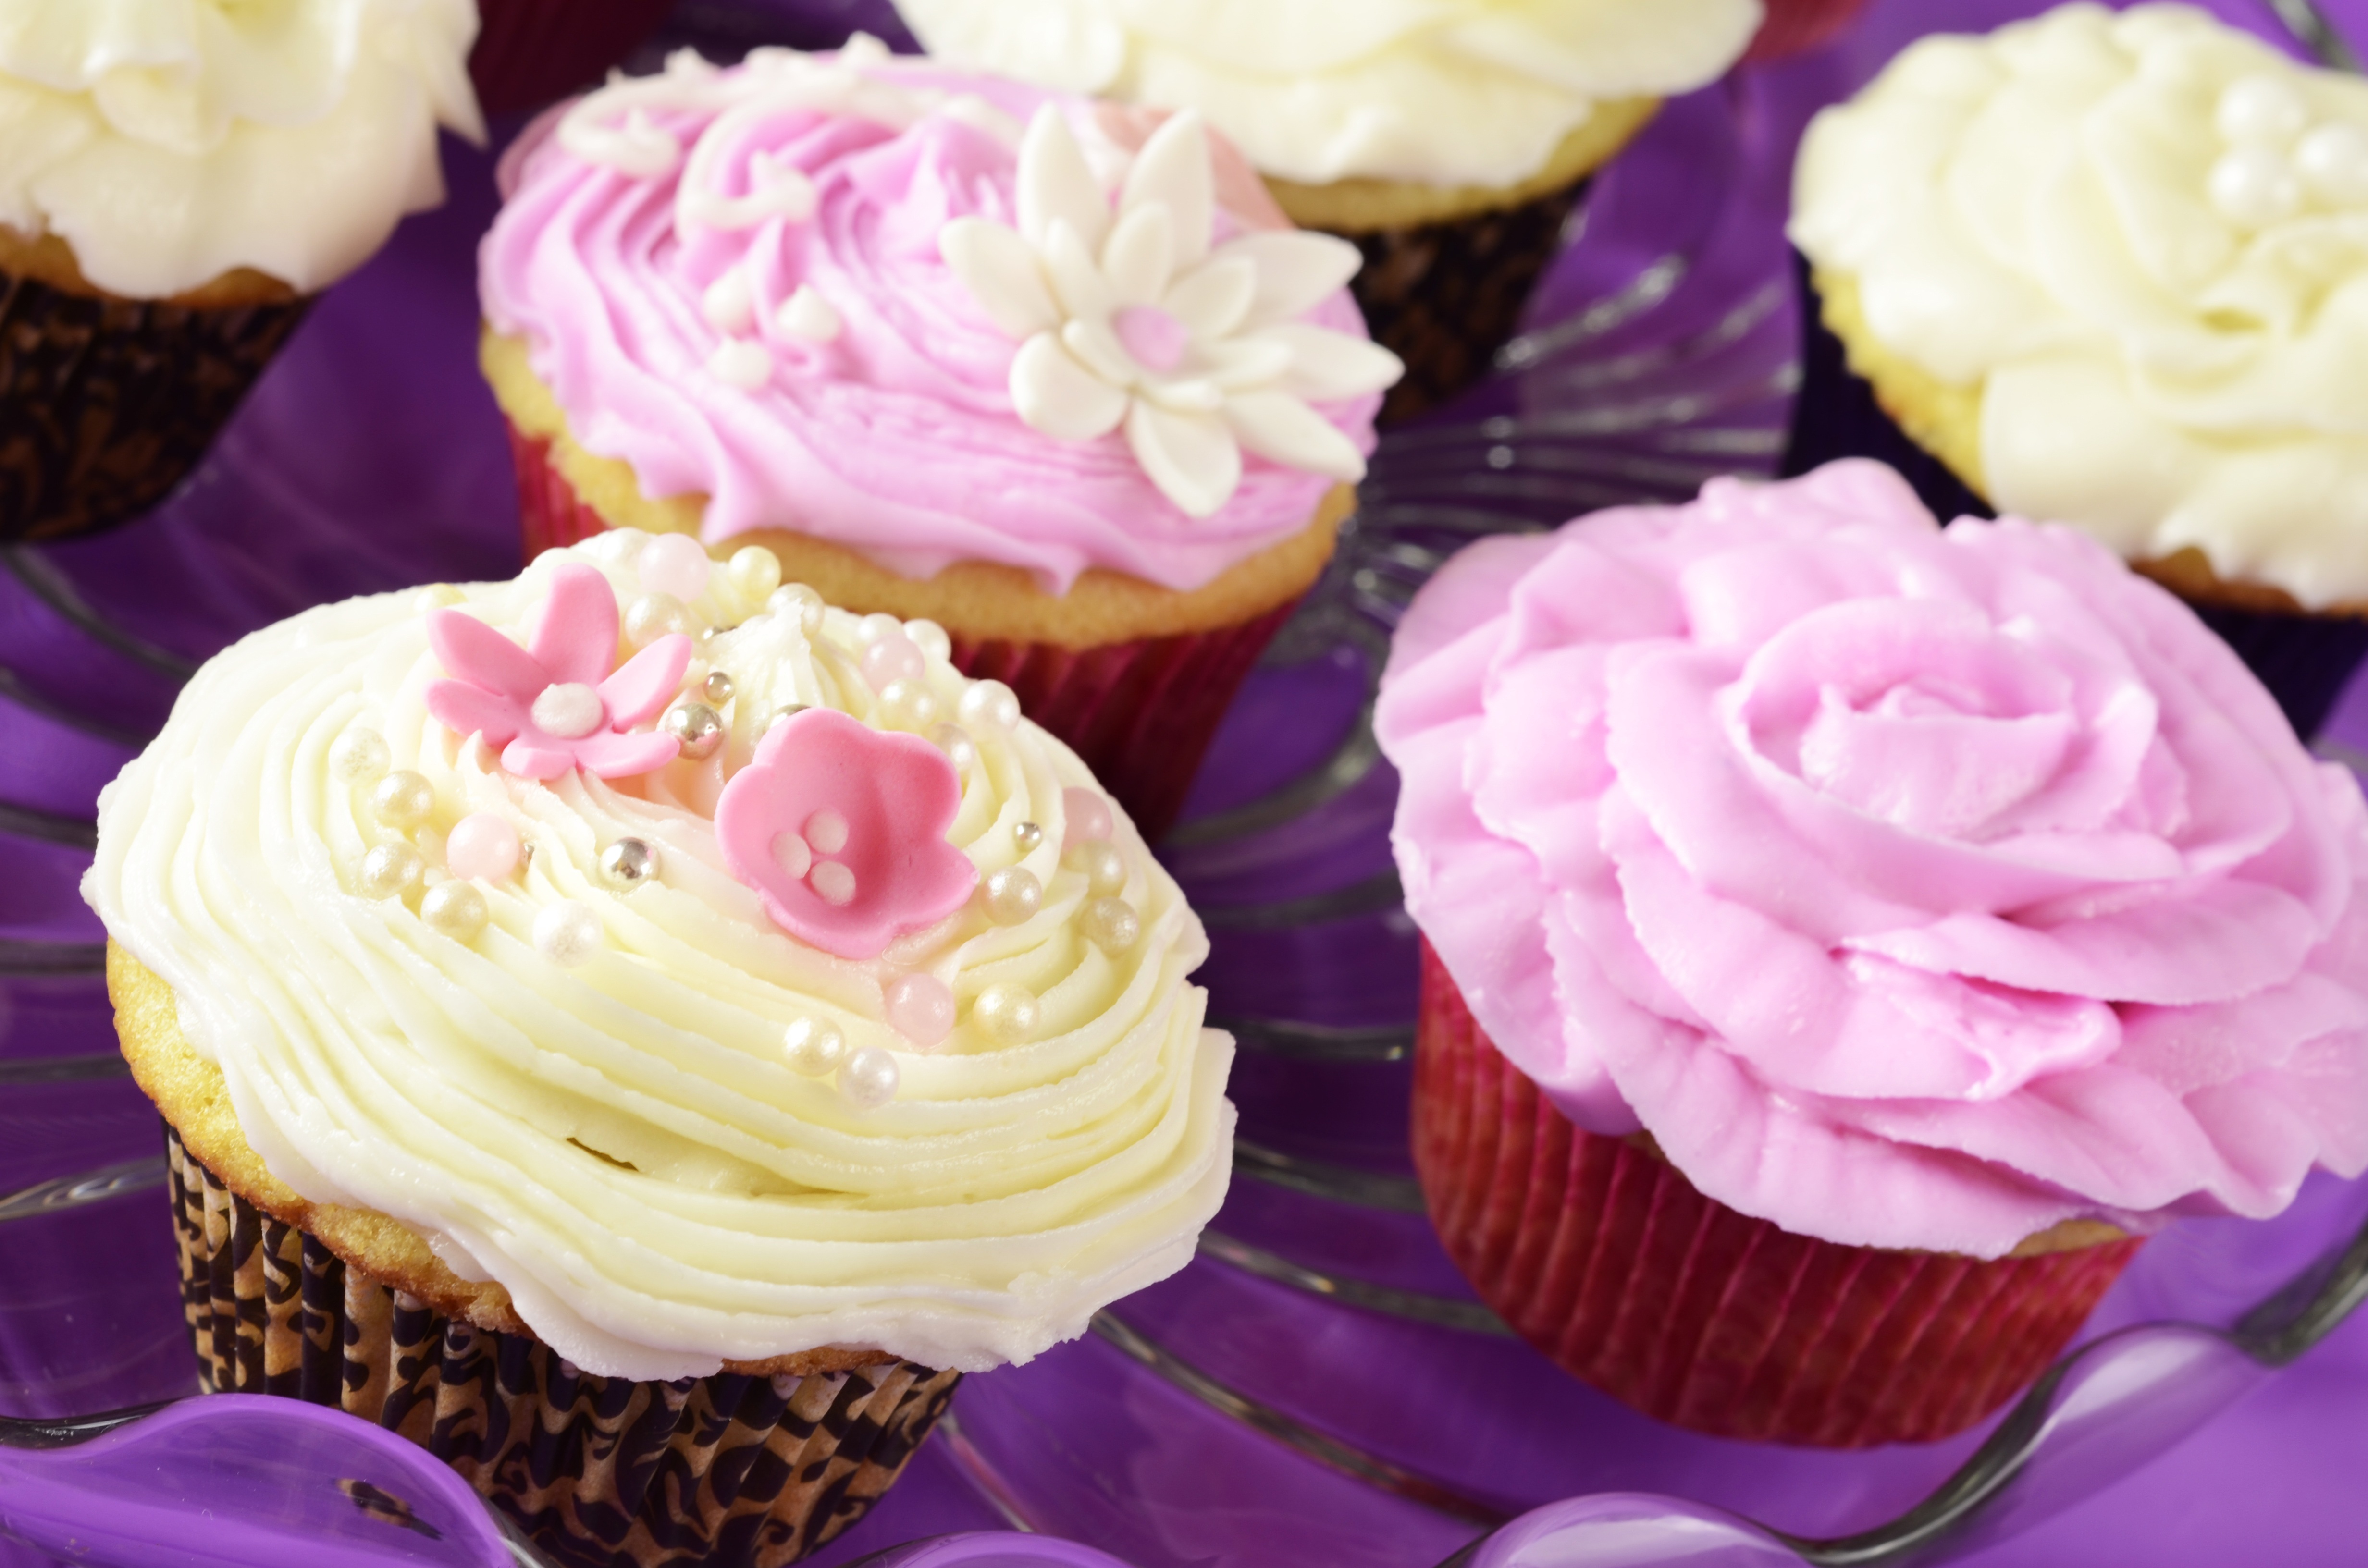
white, petal, rose, food, cupcake, baking, frosting, gourmet, dessert, cream, delicious, cake, dairy product, muffin, whipped cream, icing, iced, party, birthday, floristry, sweetness, desserts, sprinkles, cream cheese, flavor, cup cake, toppings, cup cakes, buttercream, cake decorating, wedding ceremony supply, petit four, royal icing